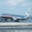
Label: airplane